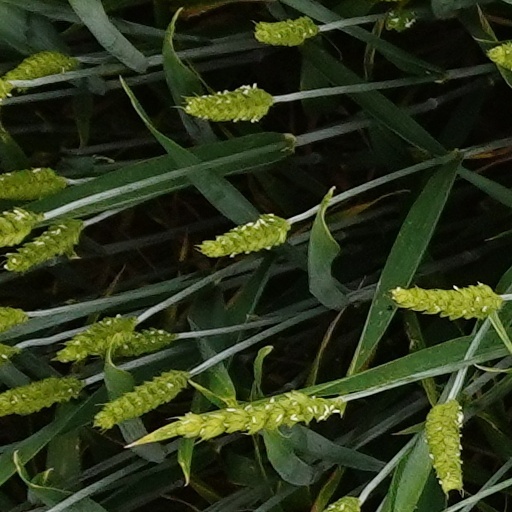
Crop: wheat